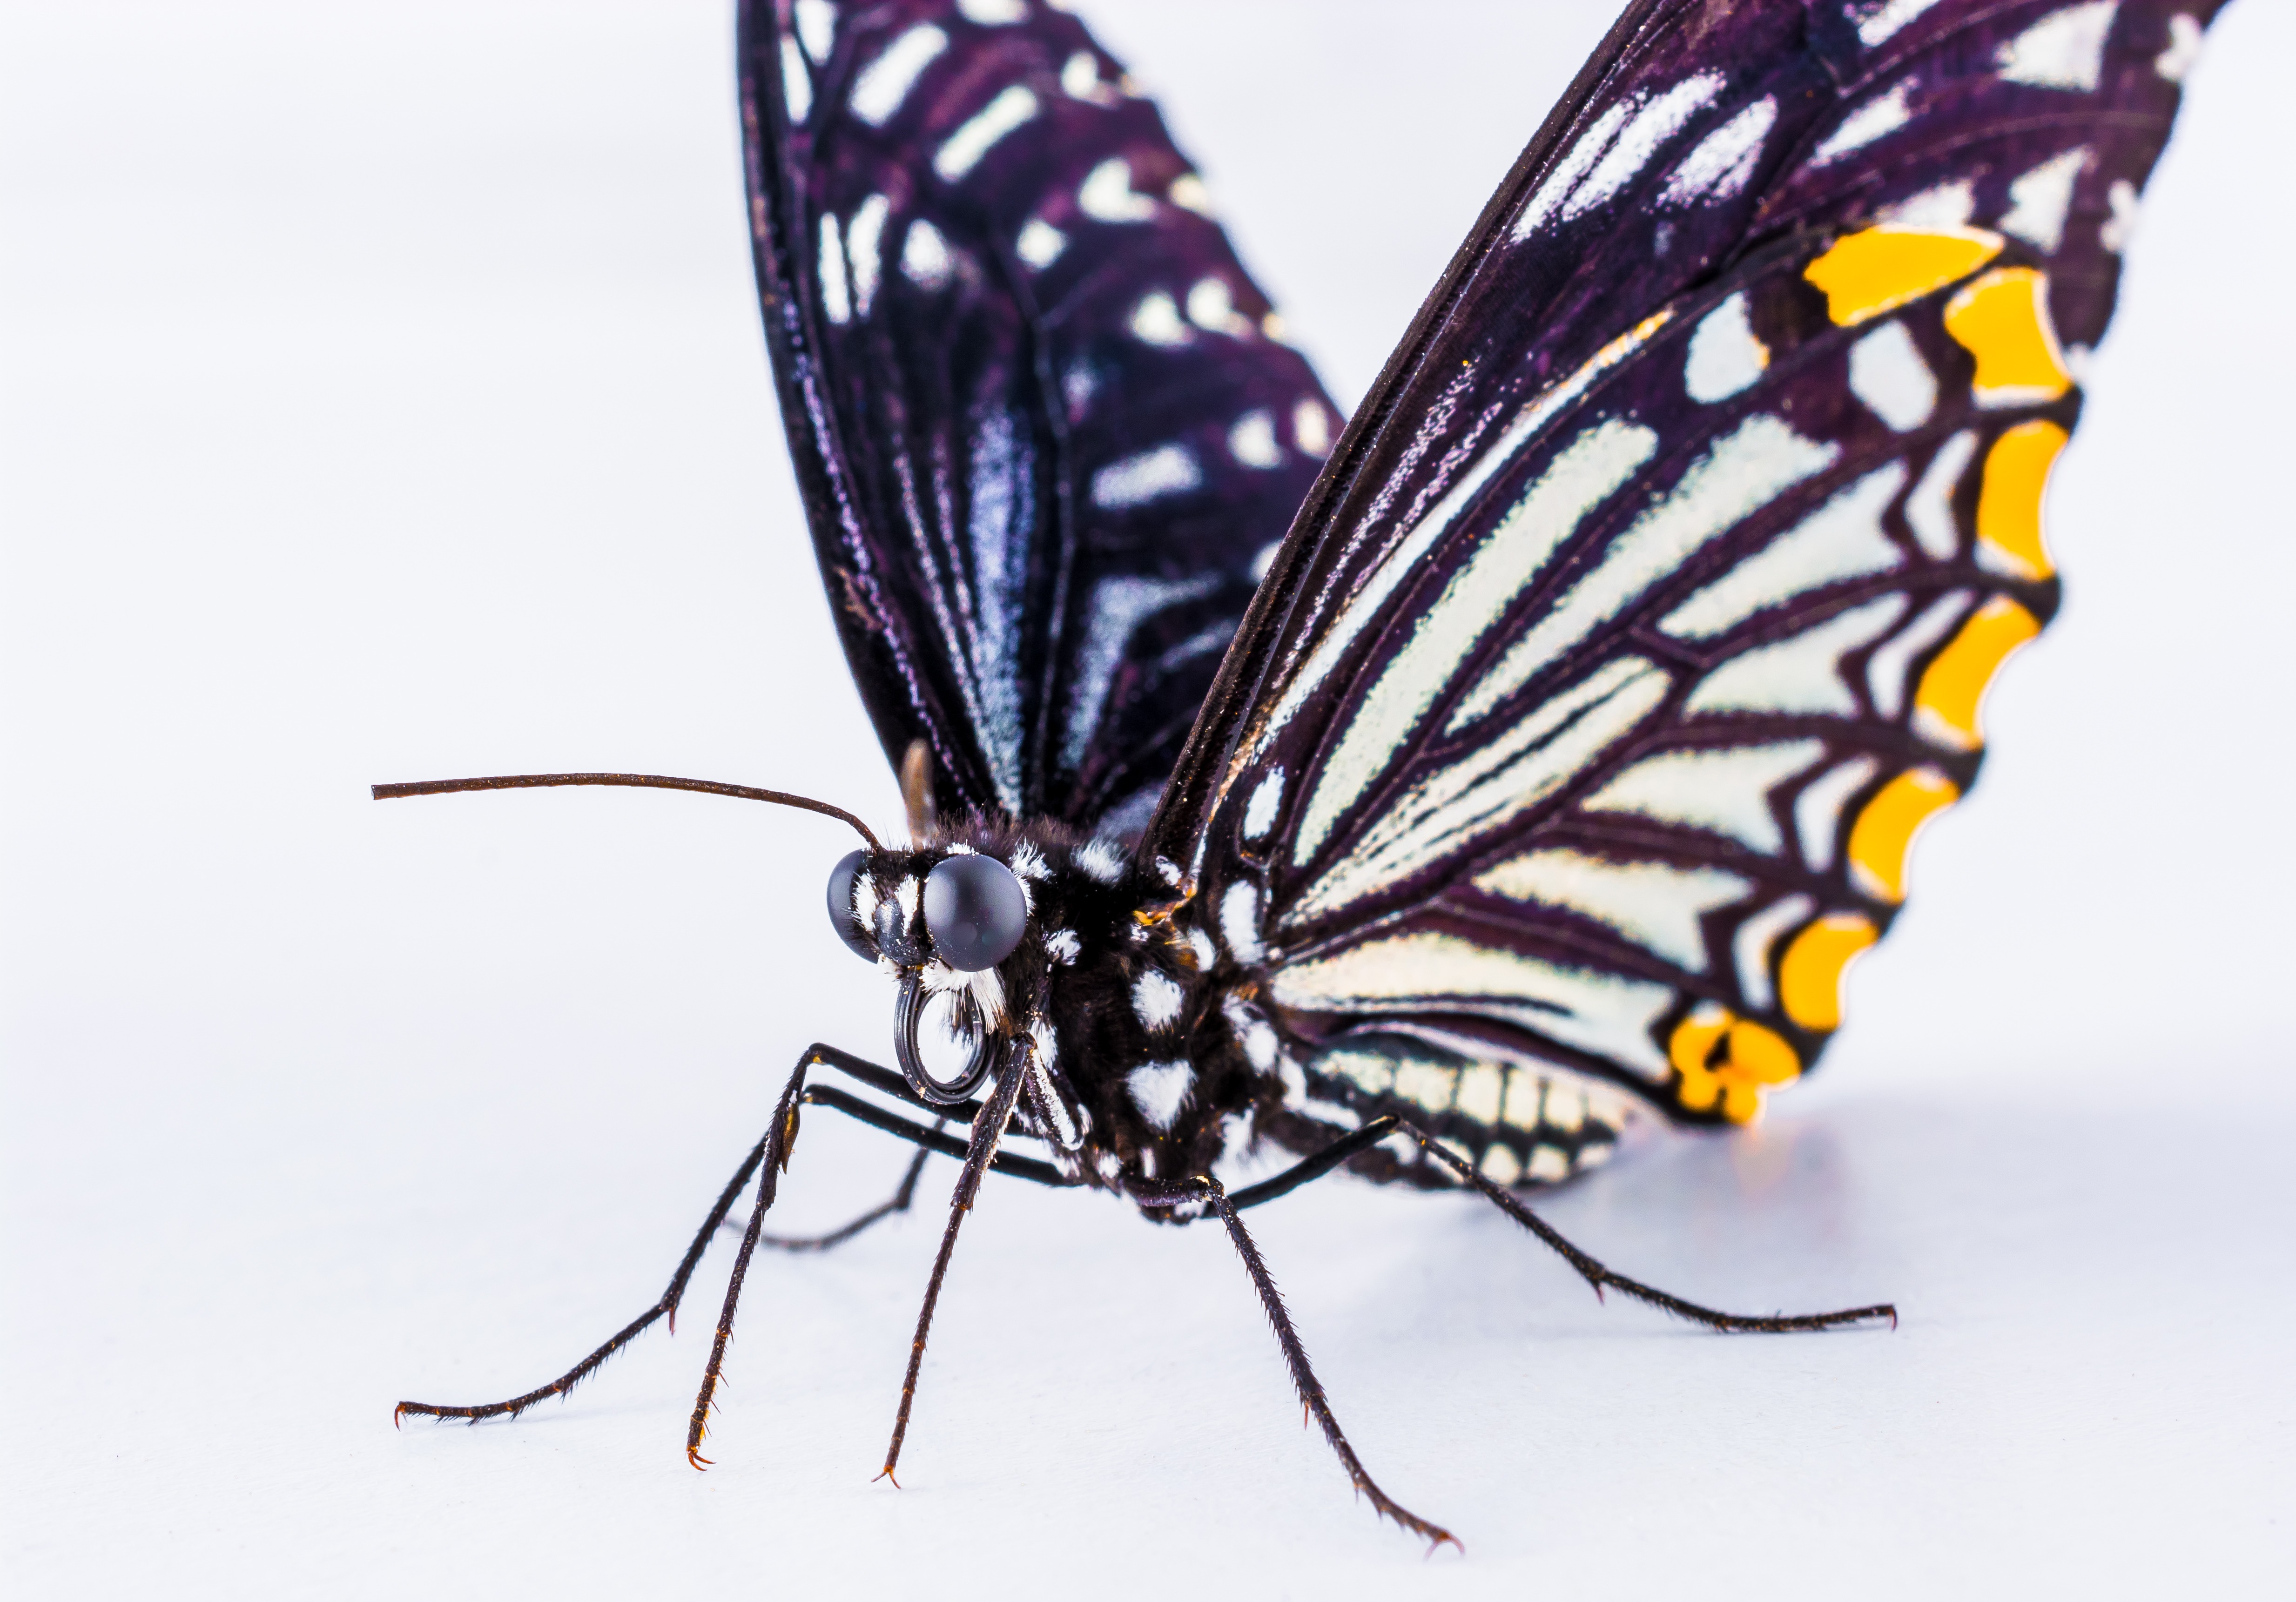
wing, insect, butterfly, fauna, invertebrate, monarch butterfly, macro photography, arthropod, moths and butterflies